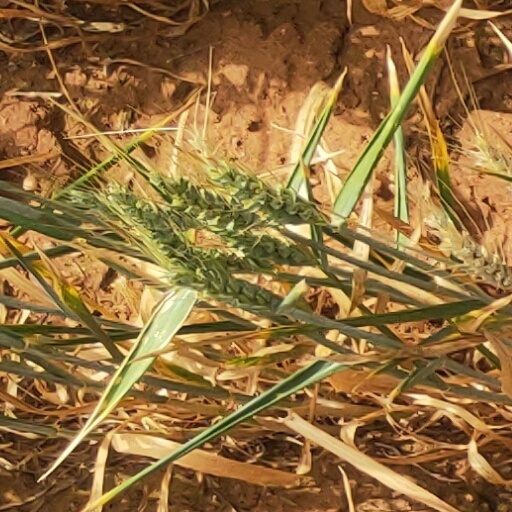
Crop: wheat